Wolf Hall (TV series)

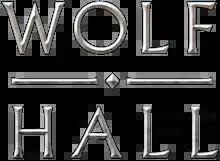

Wolf Hall is a British television series adaptation of two of Hilary Mantel's novels, "Wolf Hall" and "Bring Up the Bodies", a fictionalised biography documenting the life of Thomas Cromwell.